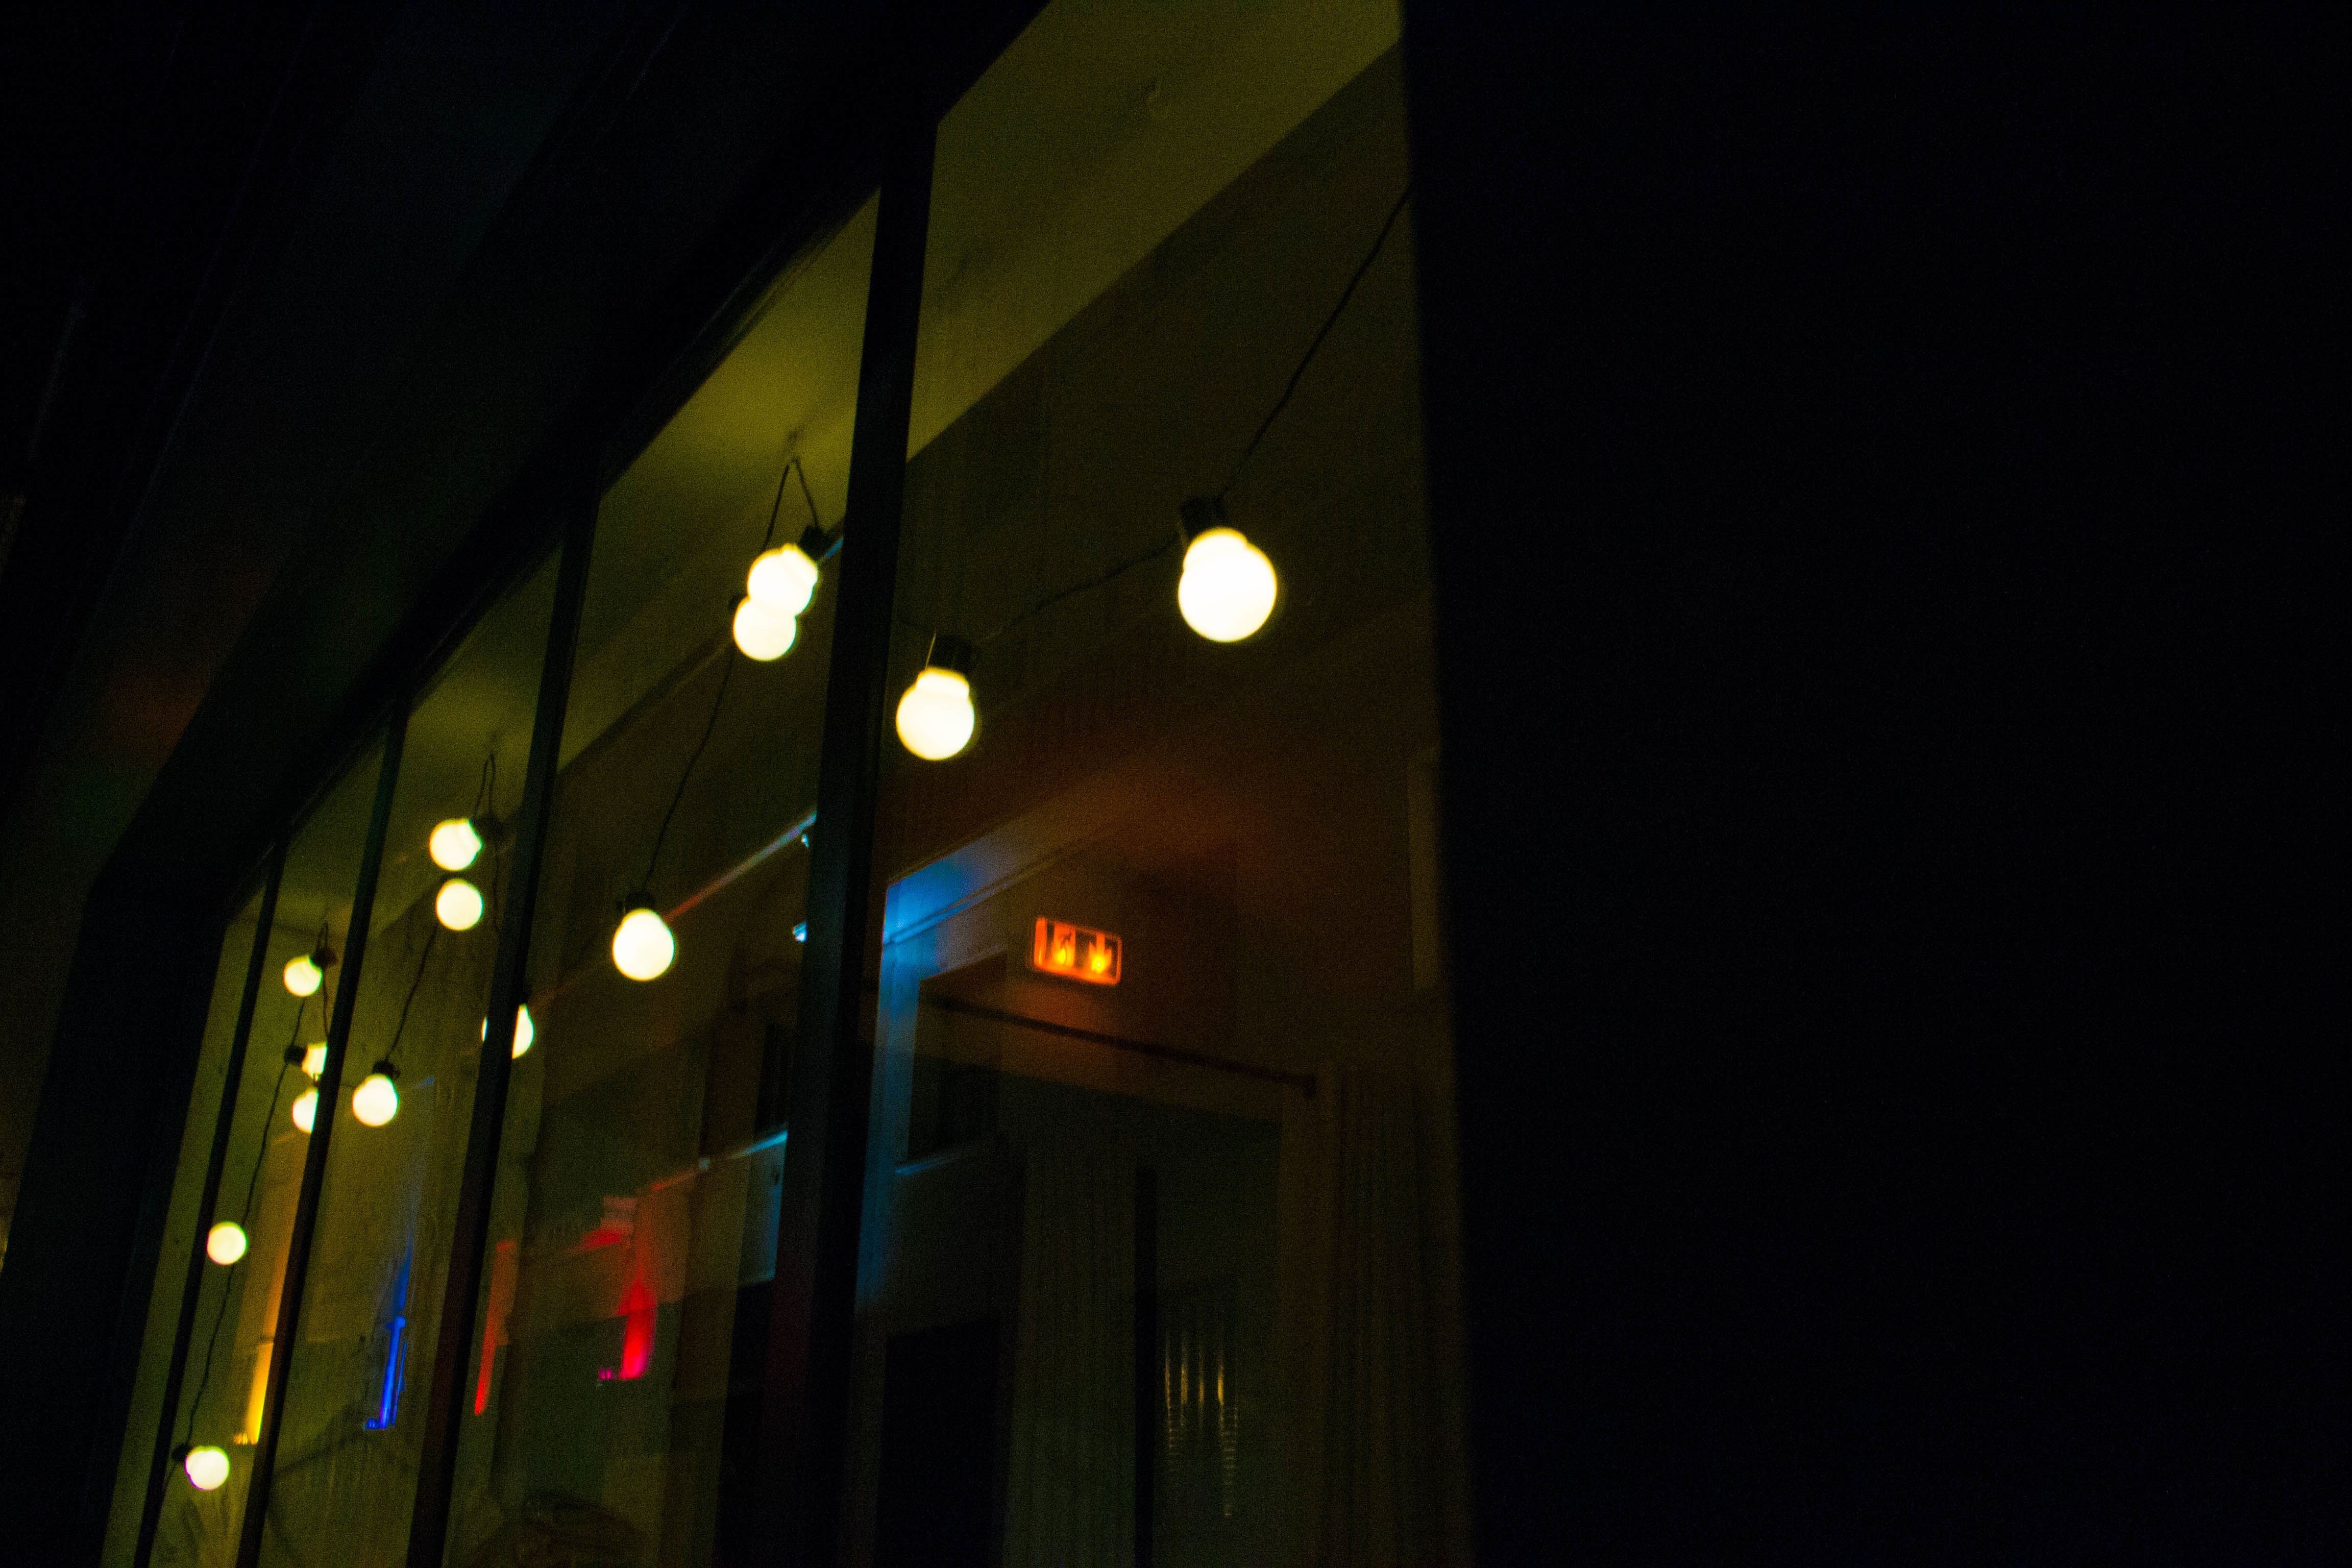
light, night, sunlight, evening, reflection, color, darkness, street light, lighting, shape